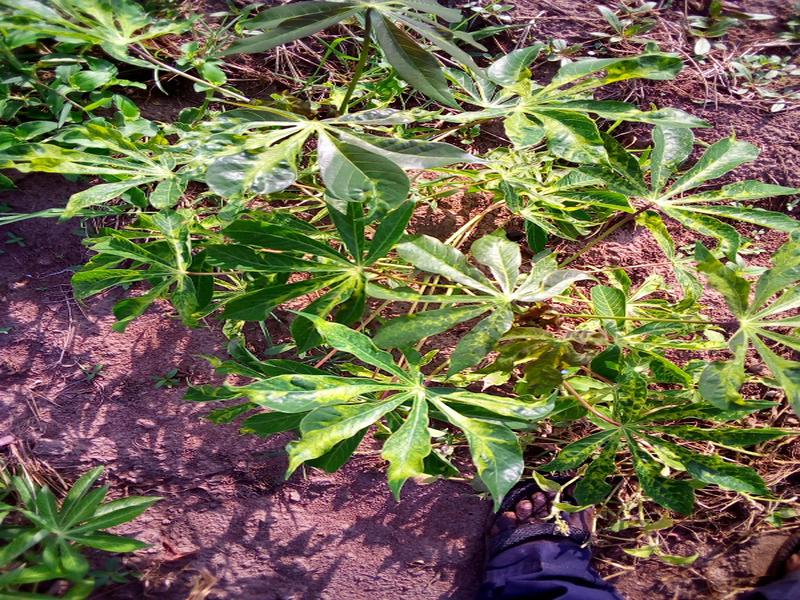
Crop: cassava
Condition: mosaic_disease